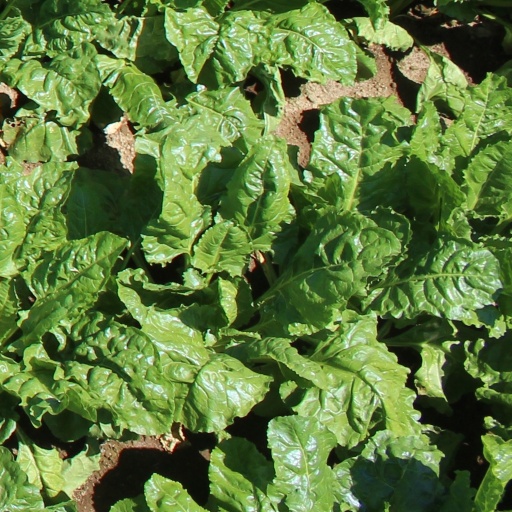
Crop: sugar beet